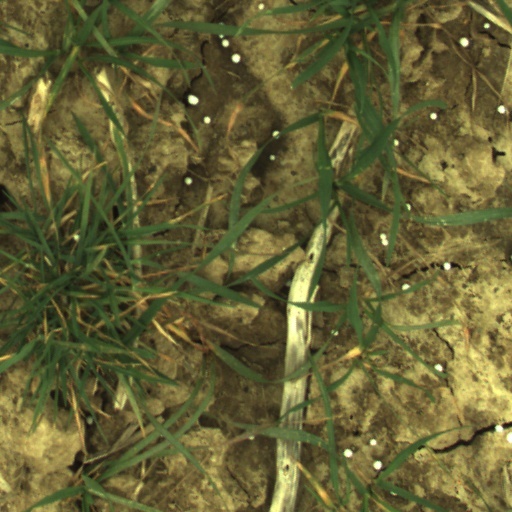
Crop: wheat